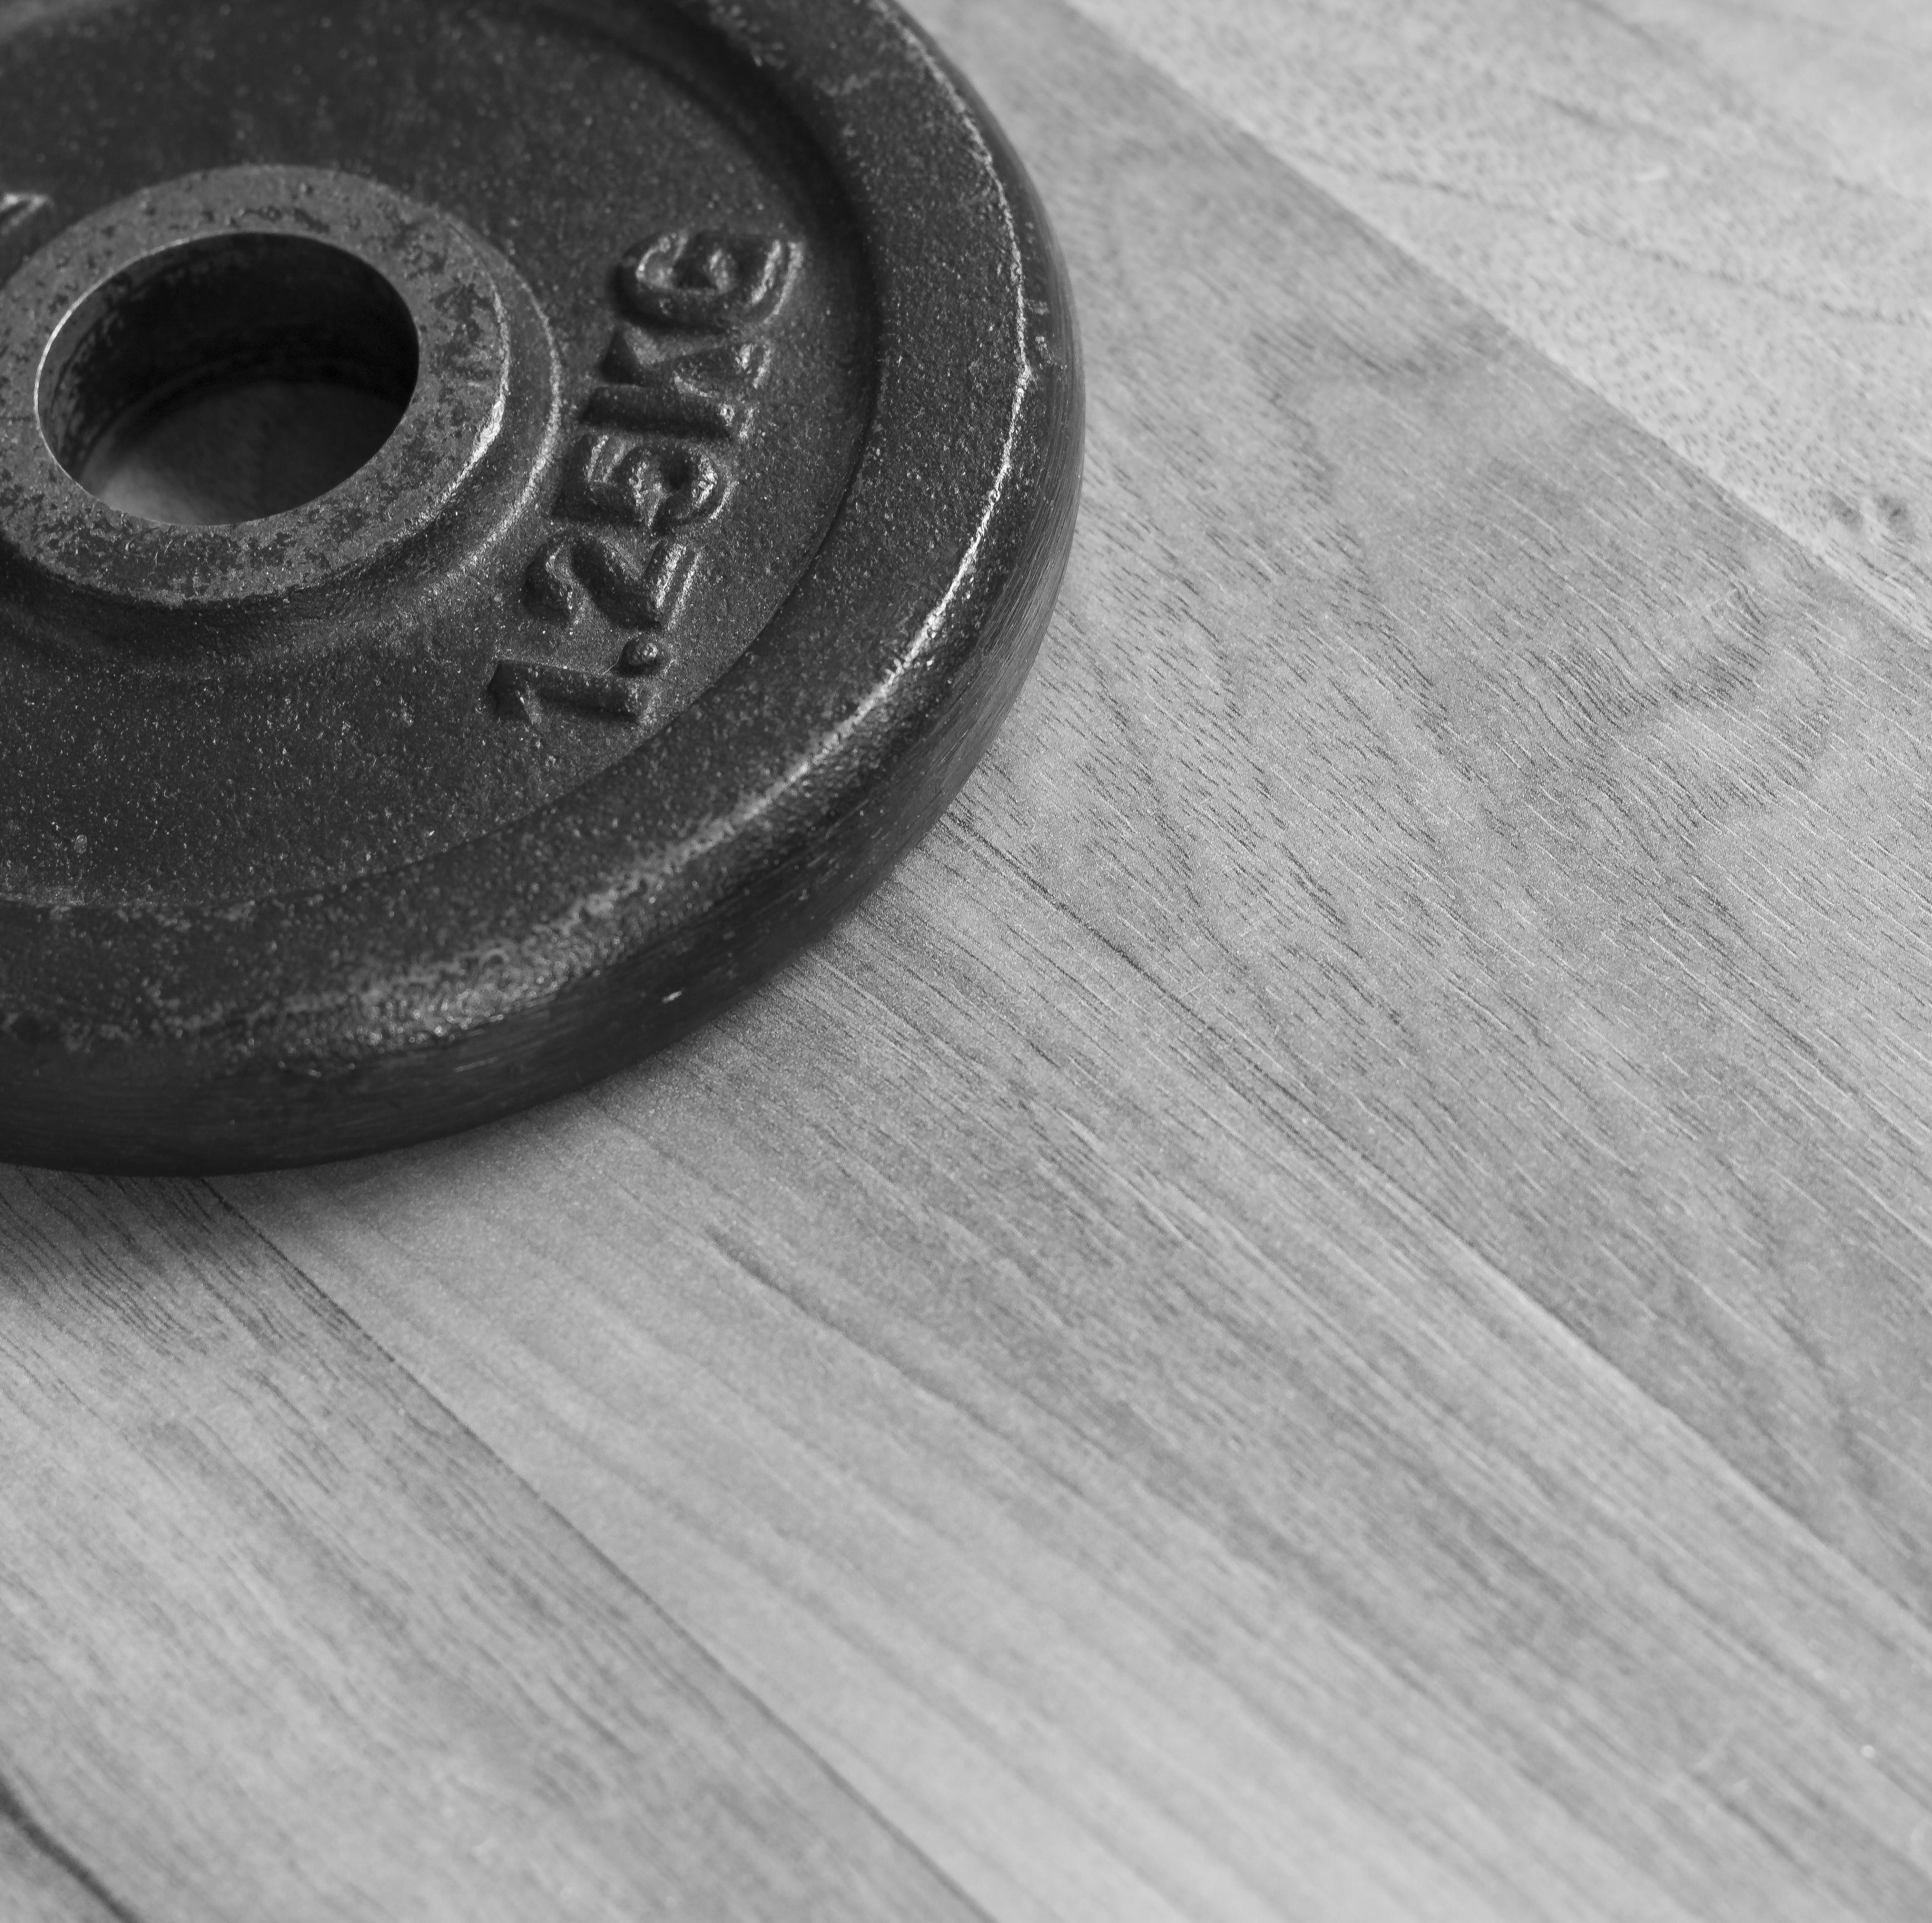
black and white, white, sport, wheel, floor, isolated, train, model, training, black, monochrome, leisure, fitness, tire, circle, sporty, body building, weights, dumbbell, fit, shape, bless you, force, remove, flooring, strength training, weight lifting, full body, power sports, muscle training, fitness studio, fitness room, fitness center, monochrome photography, body builder, weight plates, fitness equipment, automotive tire